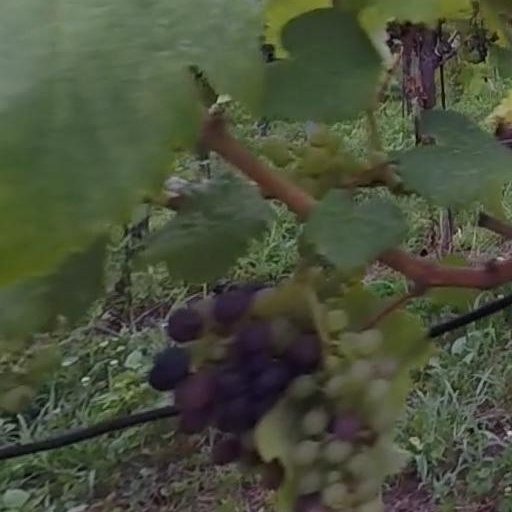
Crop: grape